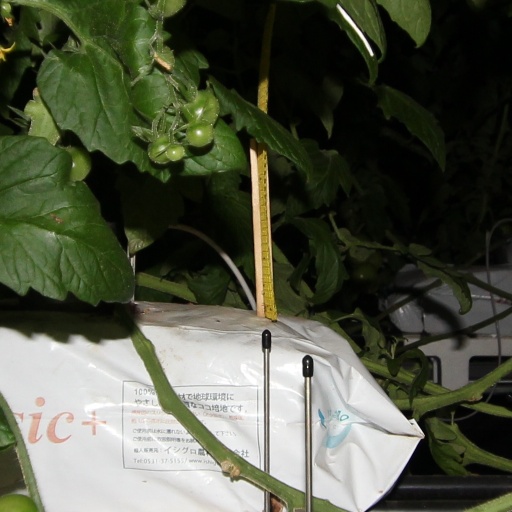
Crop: tomato